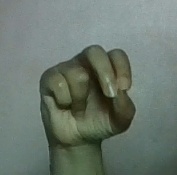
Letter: gaaf